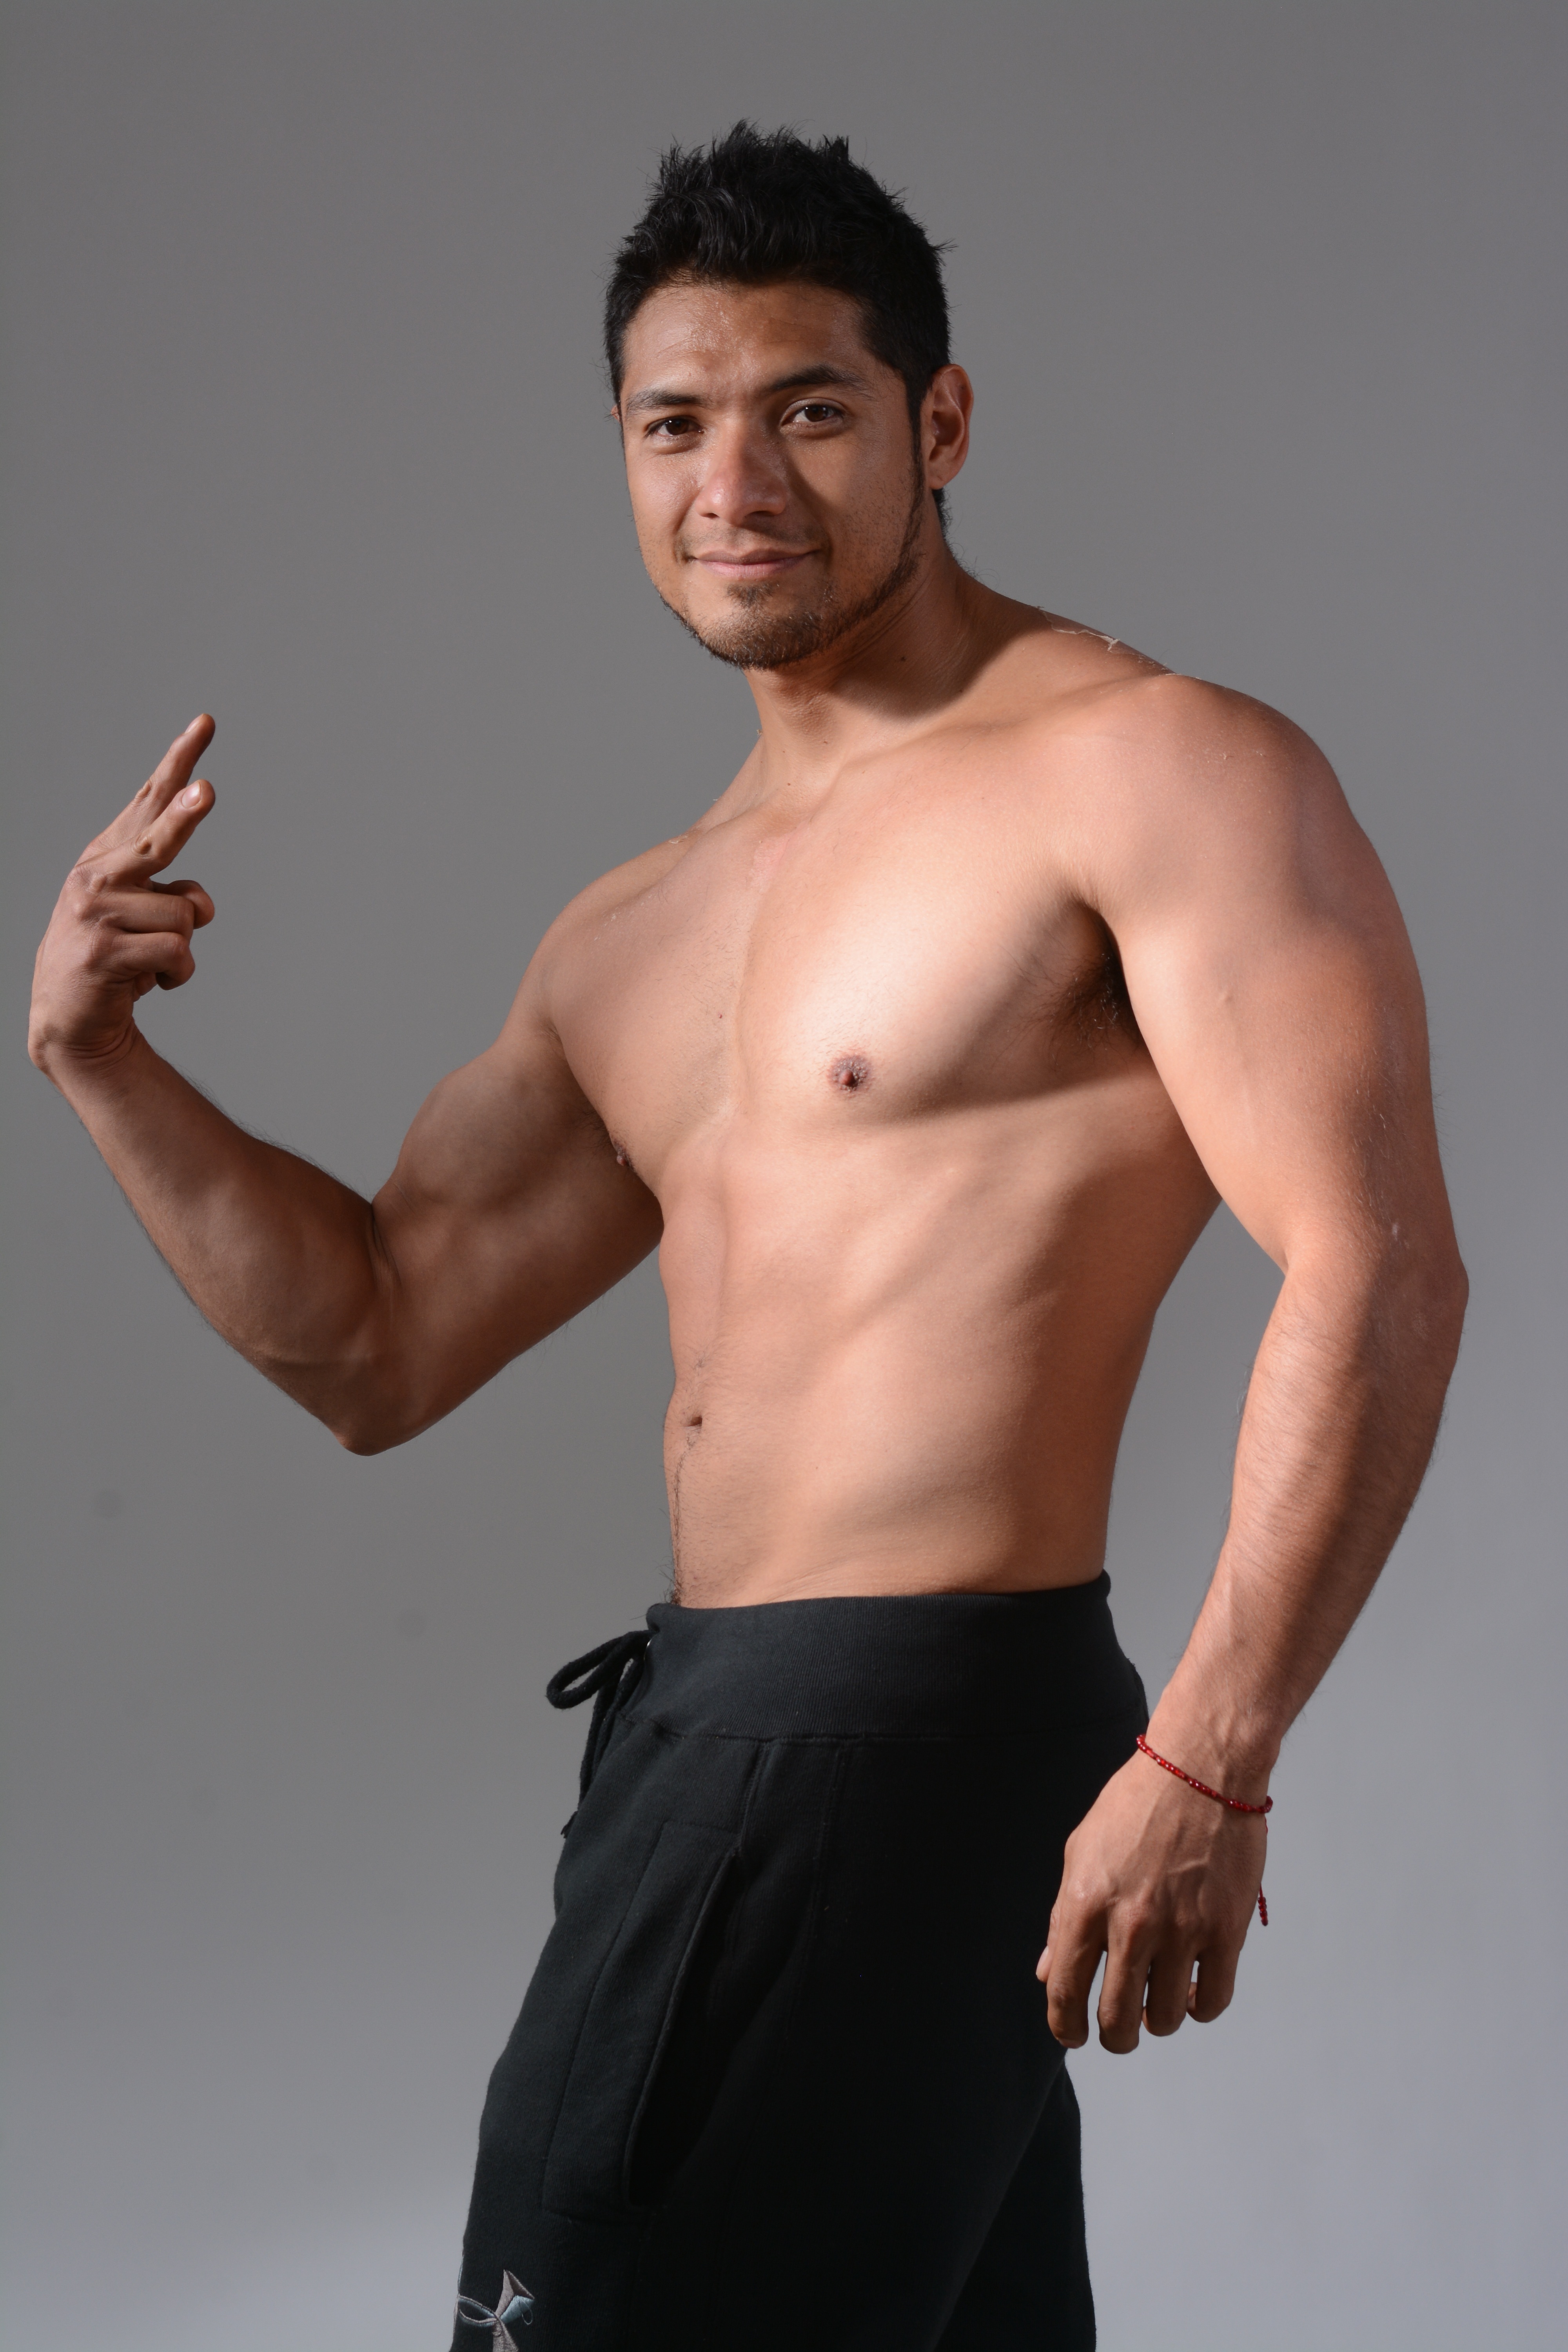
man, person, sport, trunk, male, model, exercise, arm, fitness, muscle, chest, human body, shirtless, men, dumbbells, body, bodybuilding, abdomen, briefs, pilates, face man, body man, dumbbell exercise, weight training, barechestedness, physical fitness, active undergarment, biceps curl, wrestler